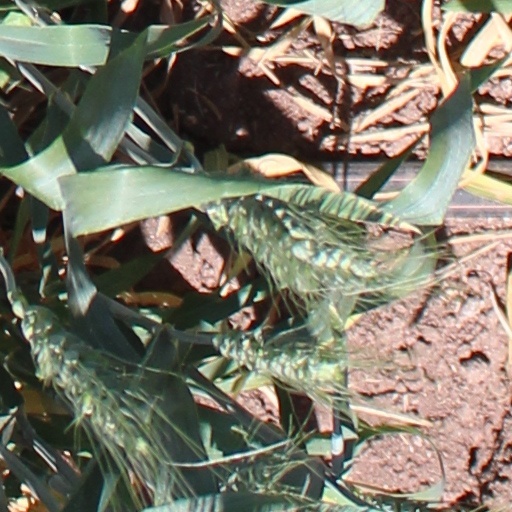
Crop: wheat